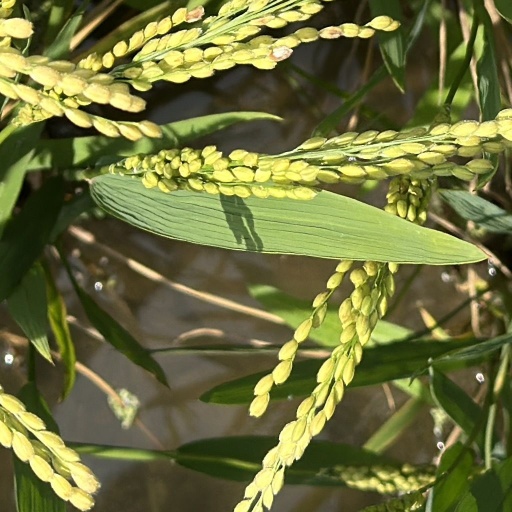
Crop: rice